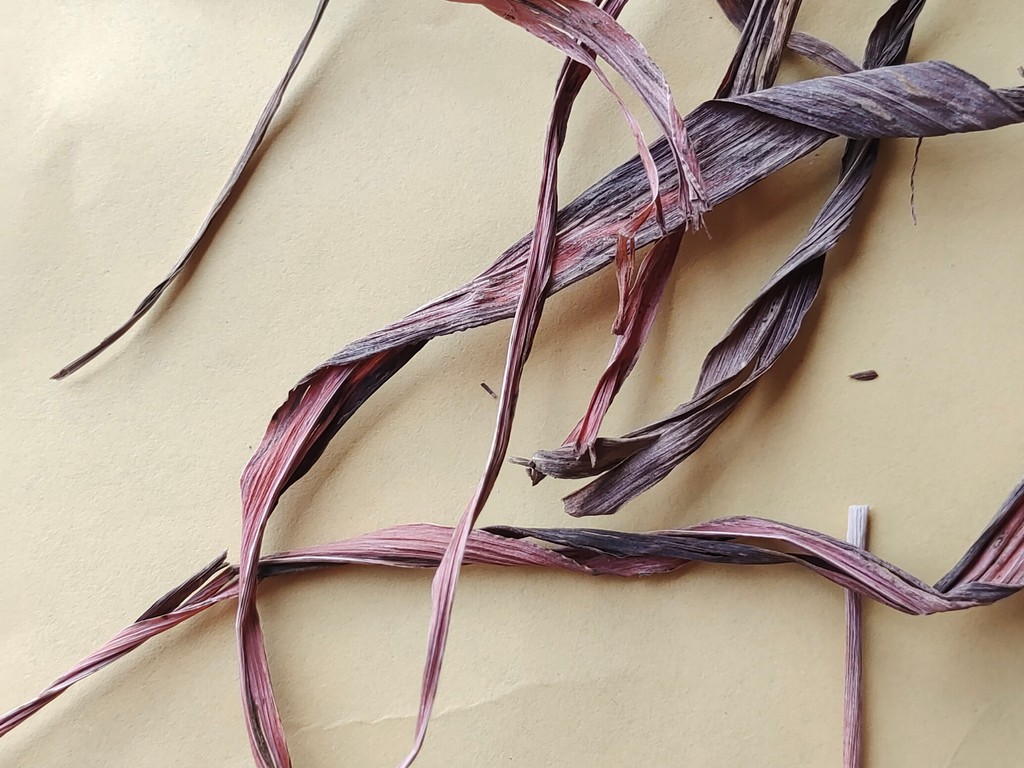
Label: Dried